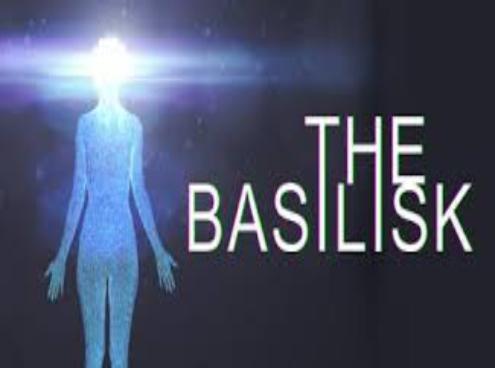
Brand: basilisk
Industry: Others